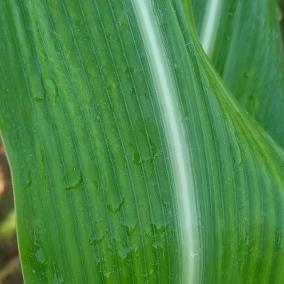
Crop: Maize
Condition: stripe-d